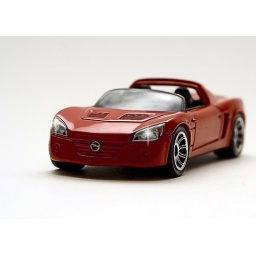
Yes, I know, The back wheel is not in focus. Trying out the shiny car look.